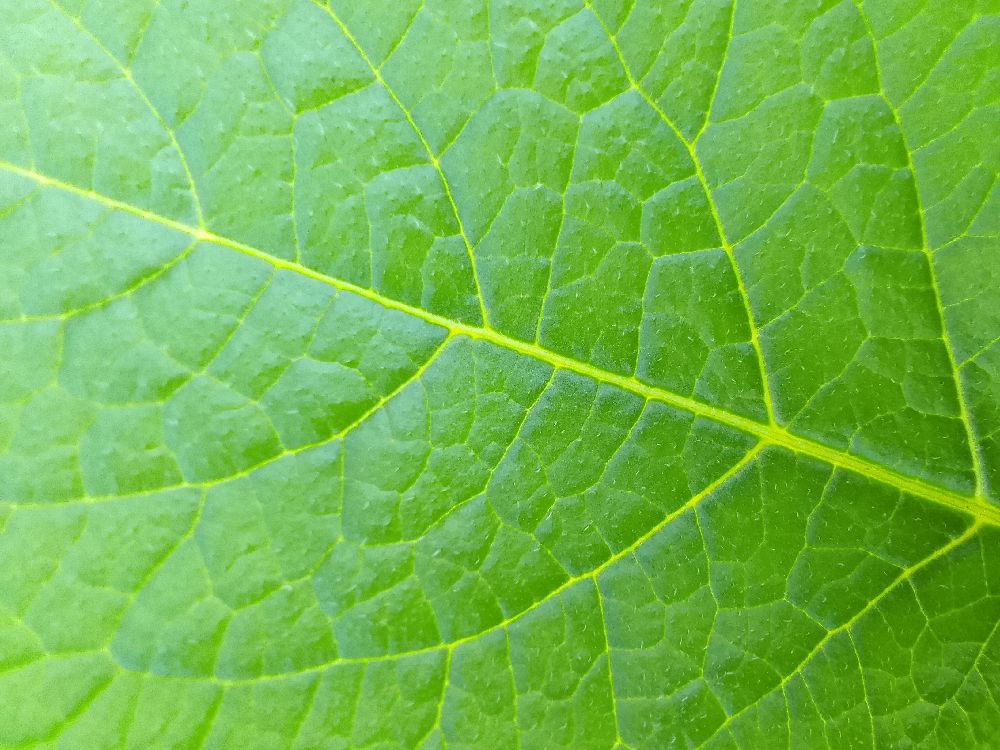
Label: Healthy